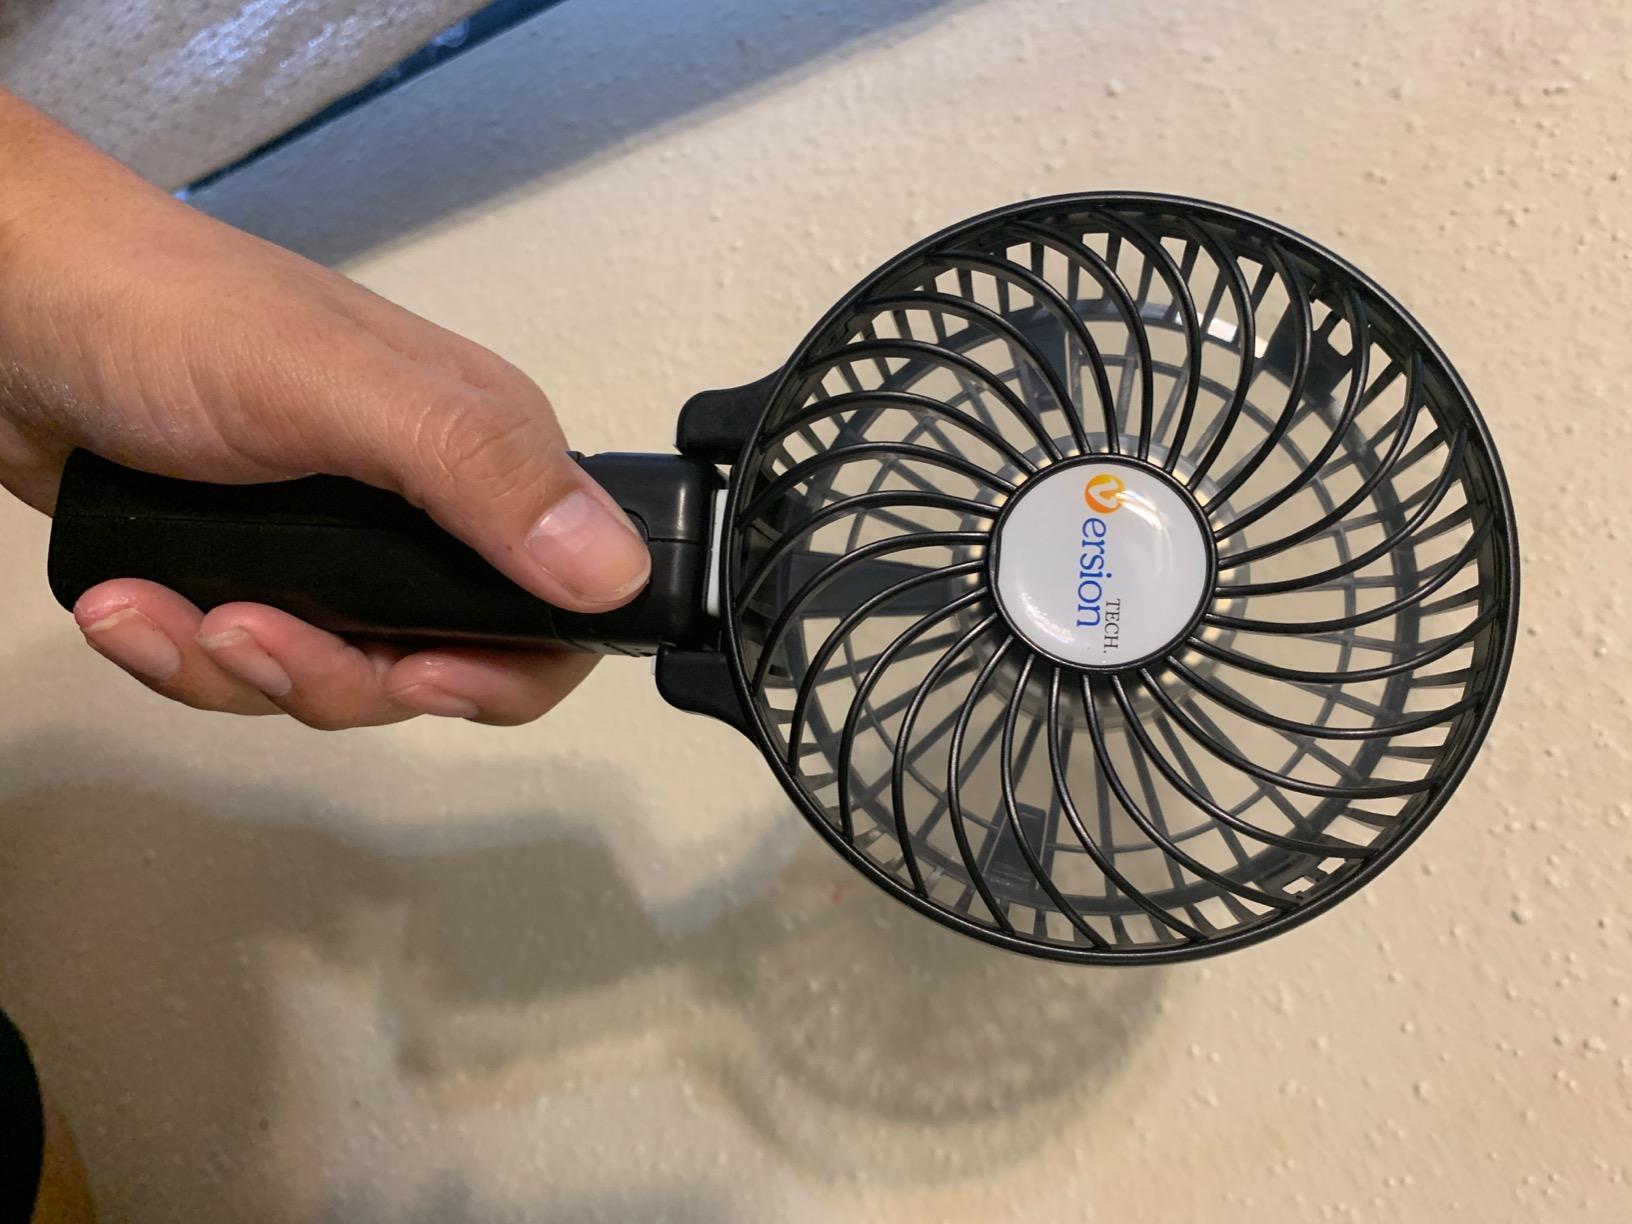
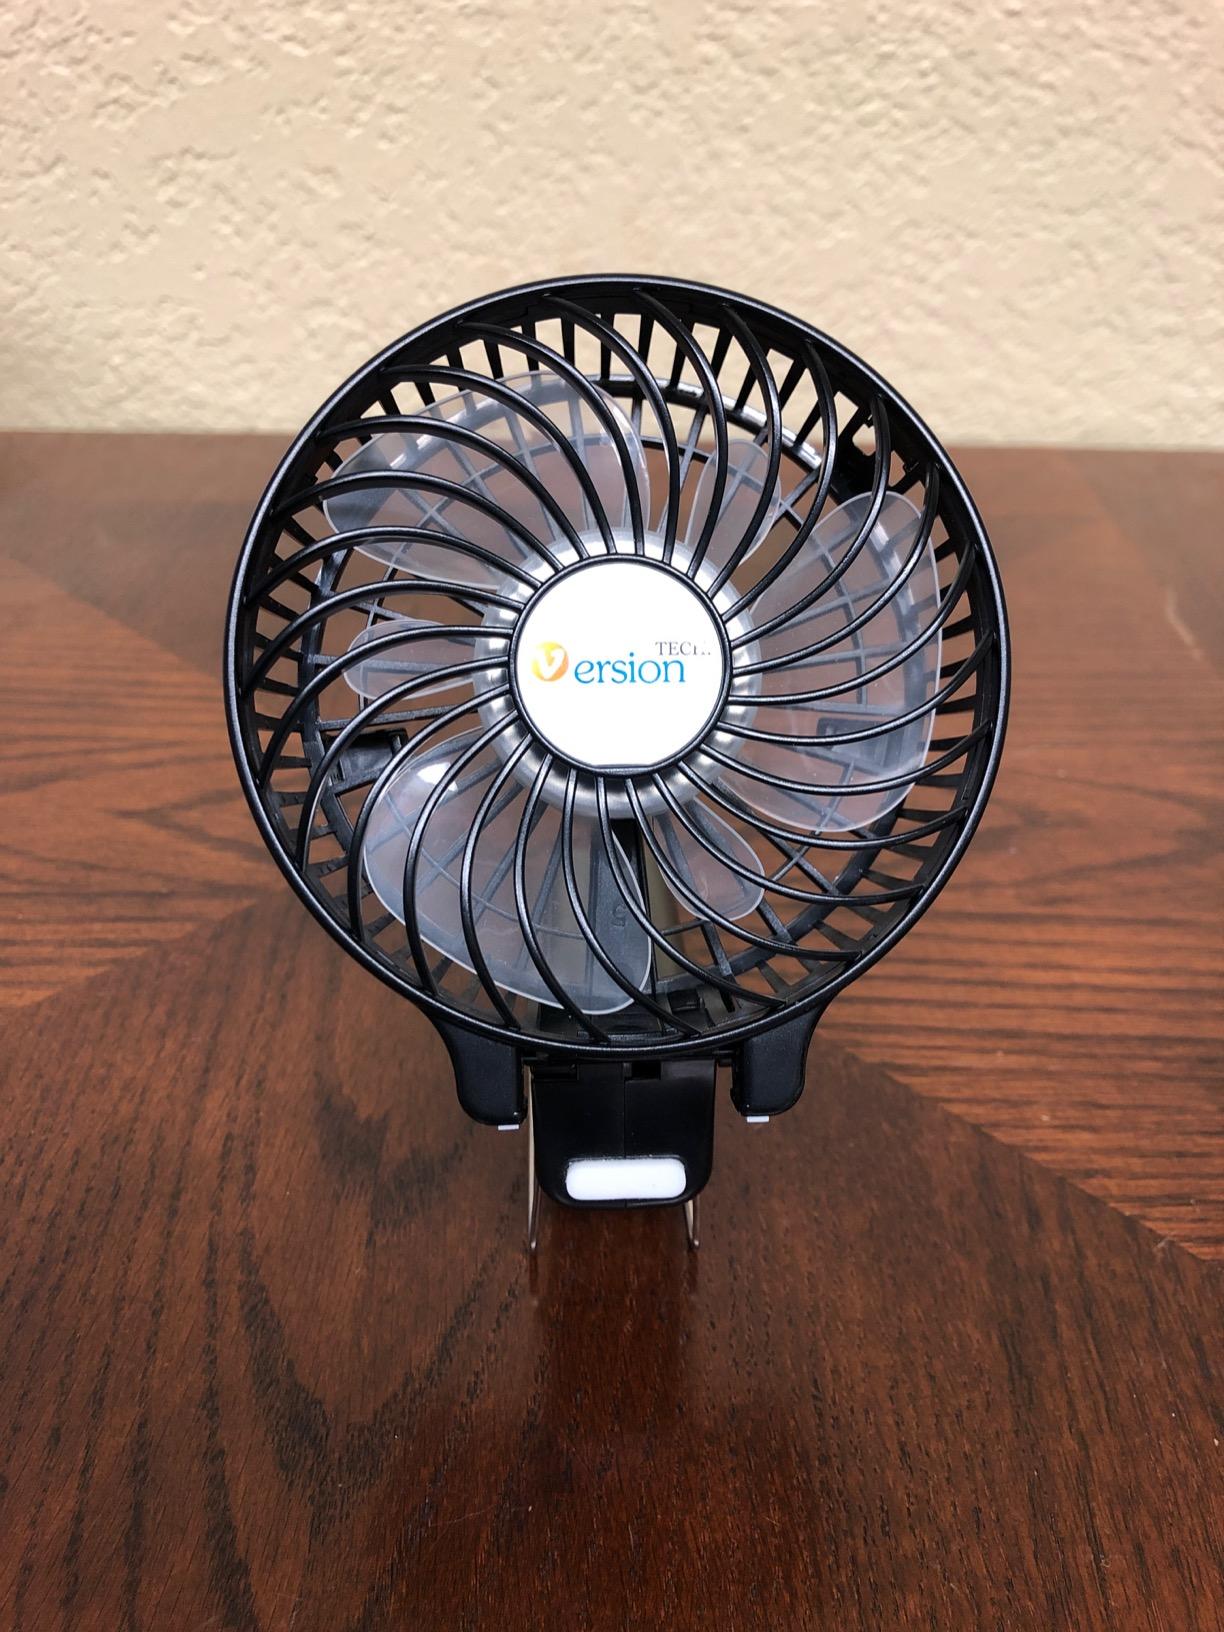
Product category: fan
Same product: yes